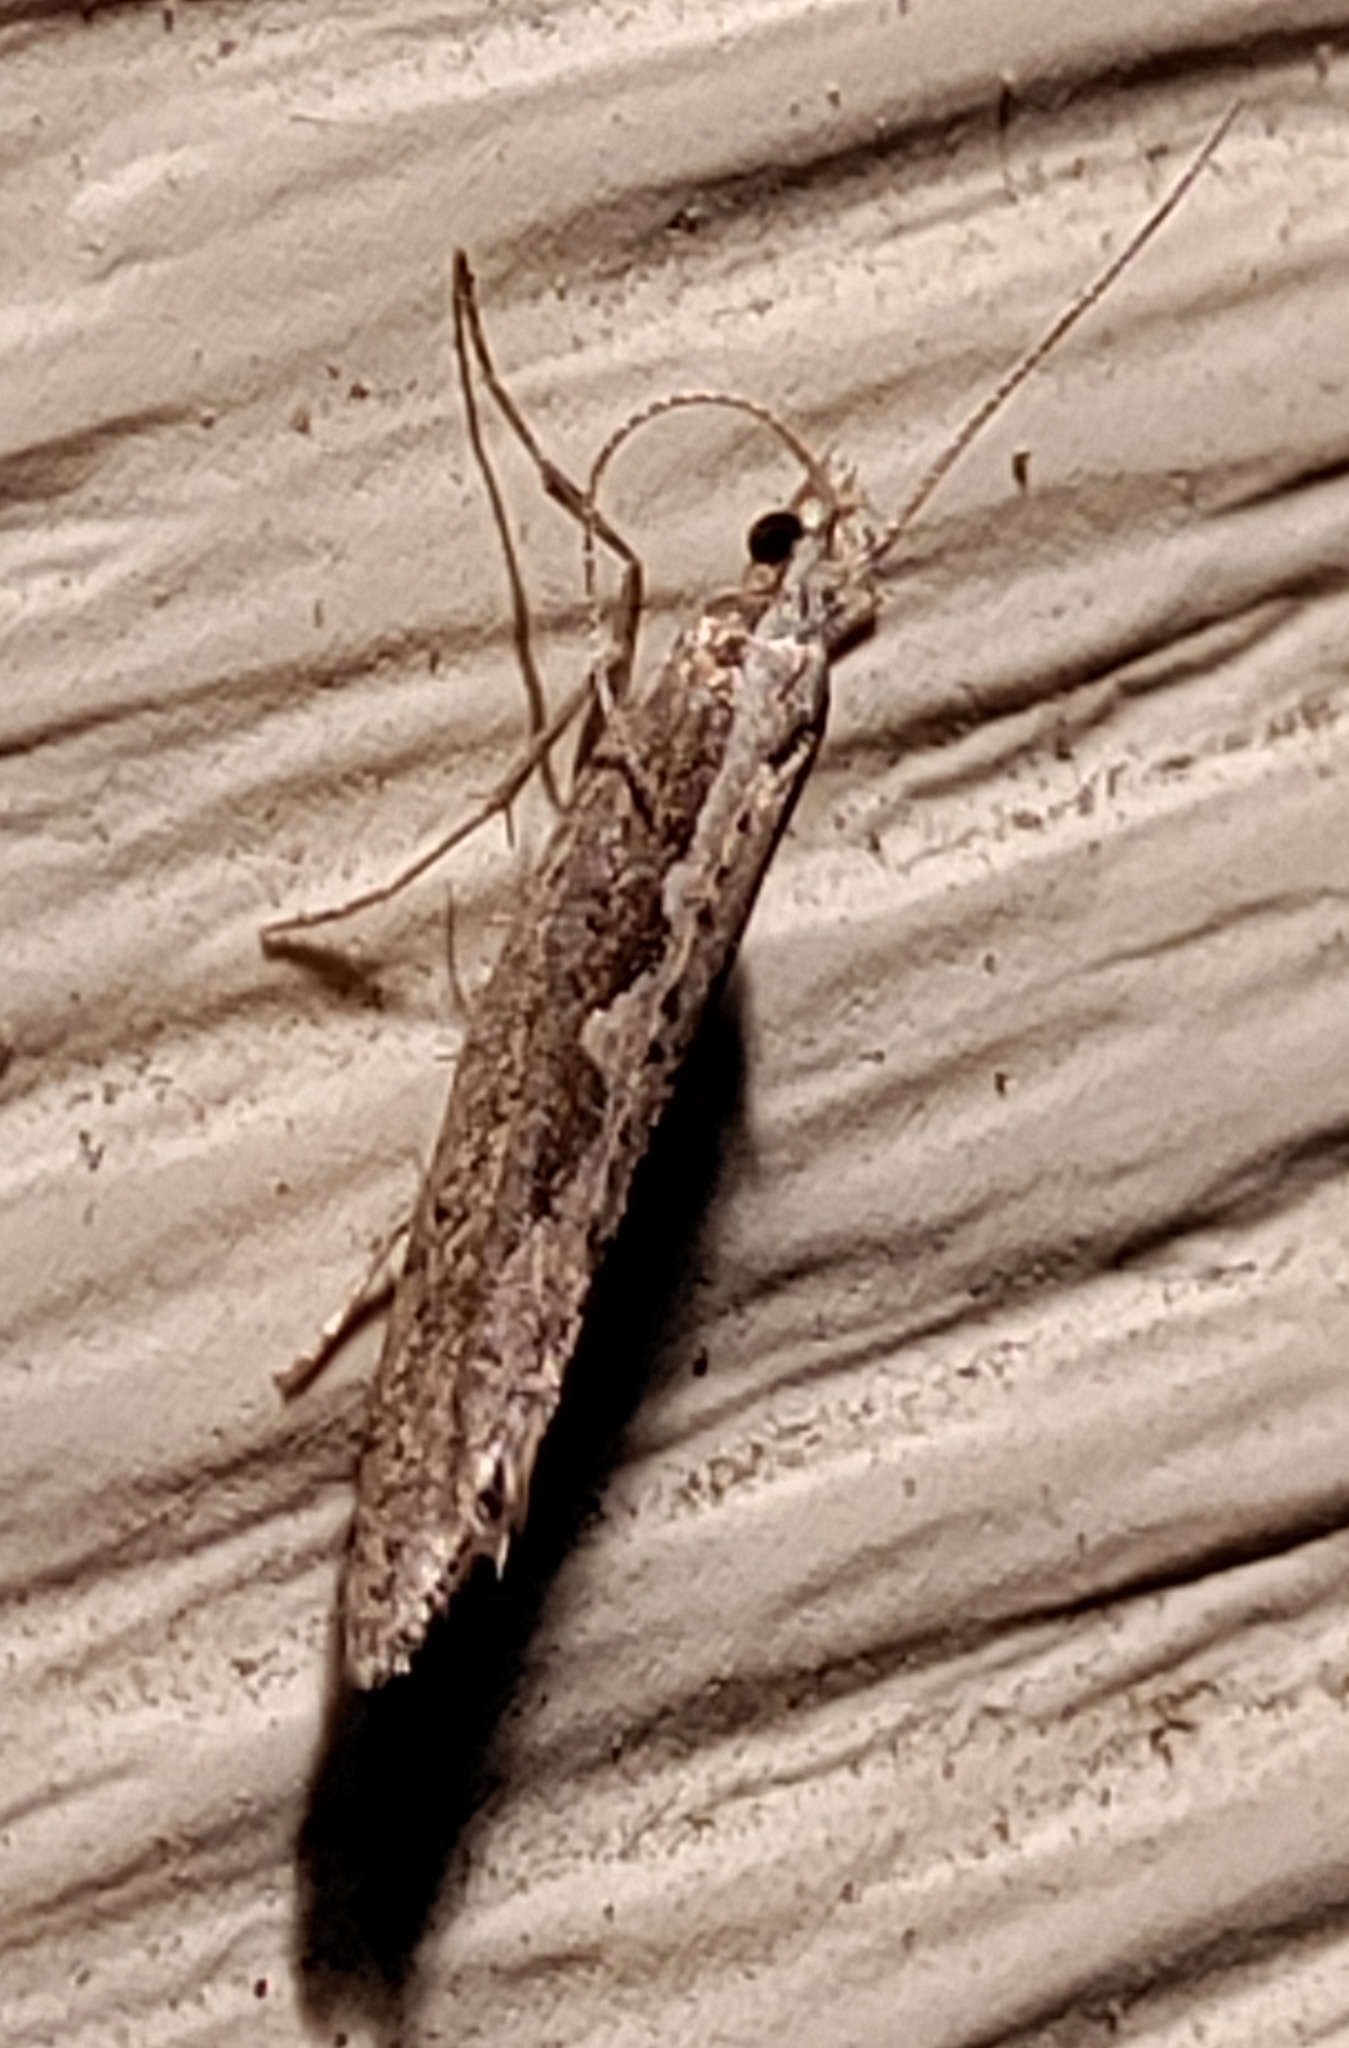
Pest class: diamondback_moth